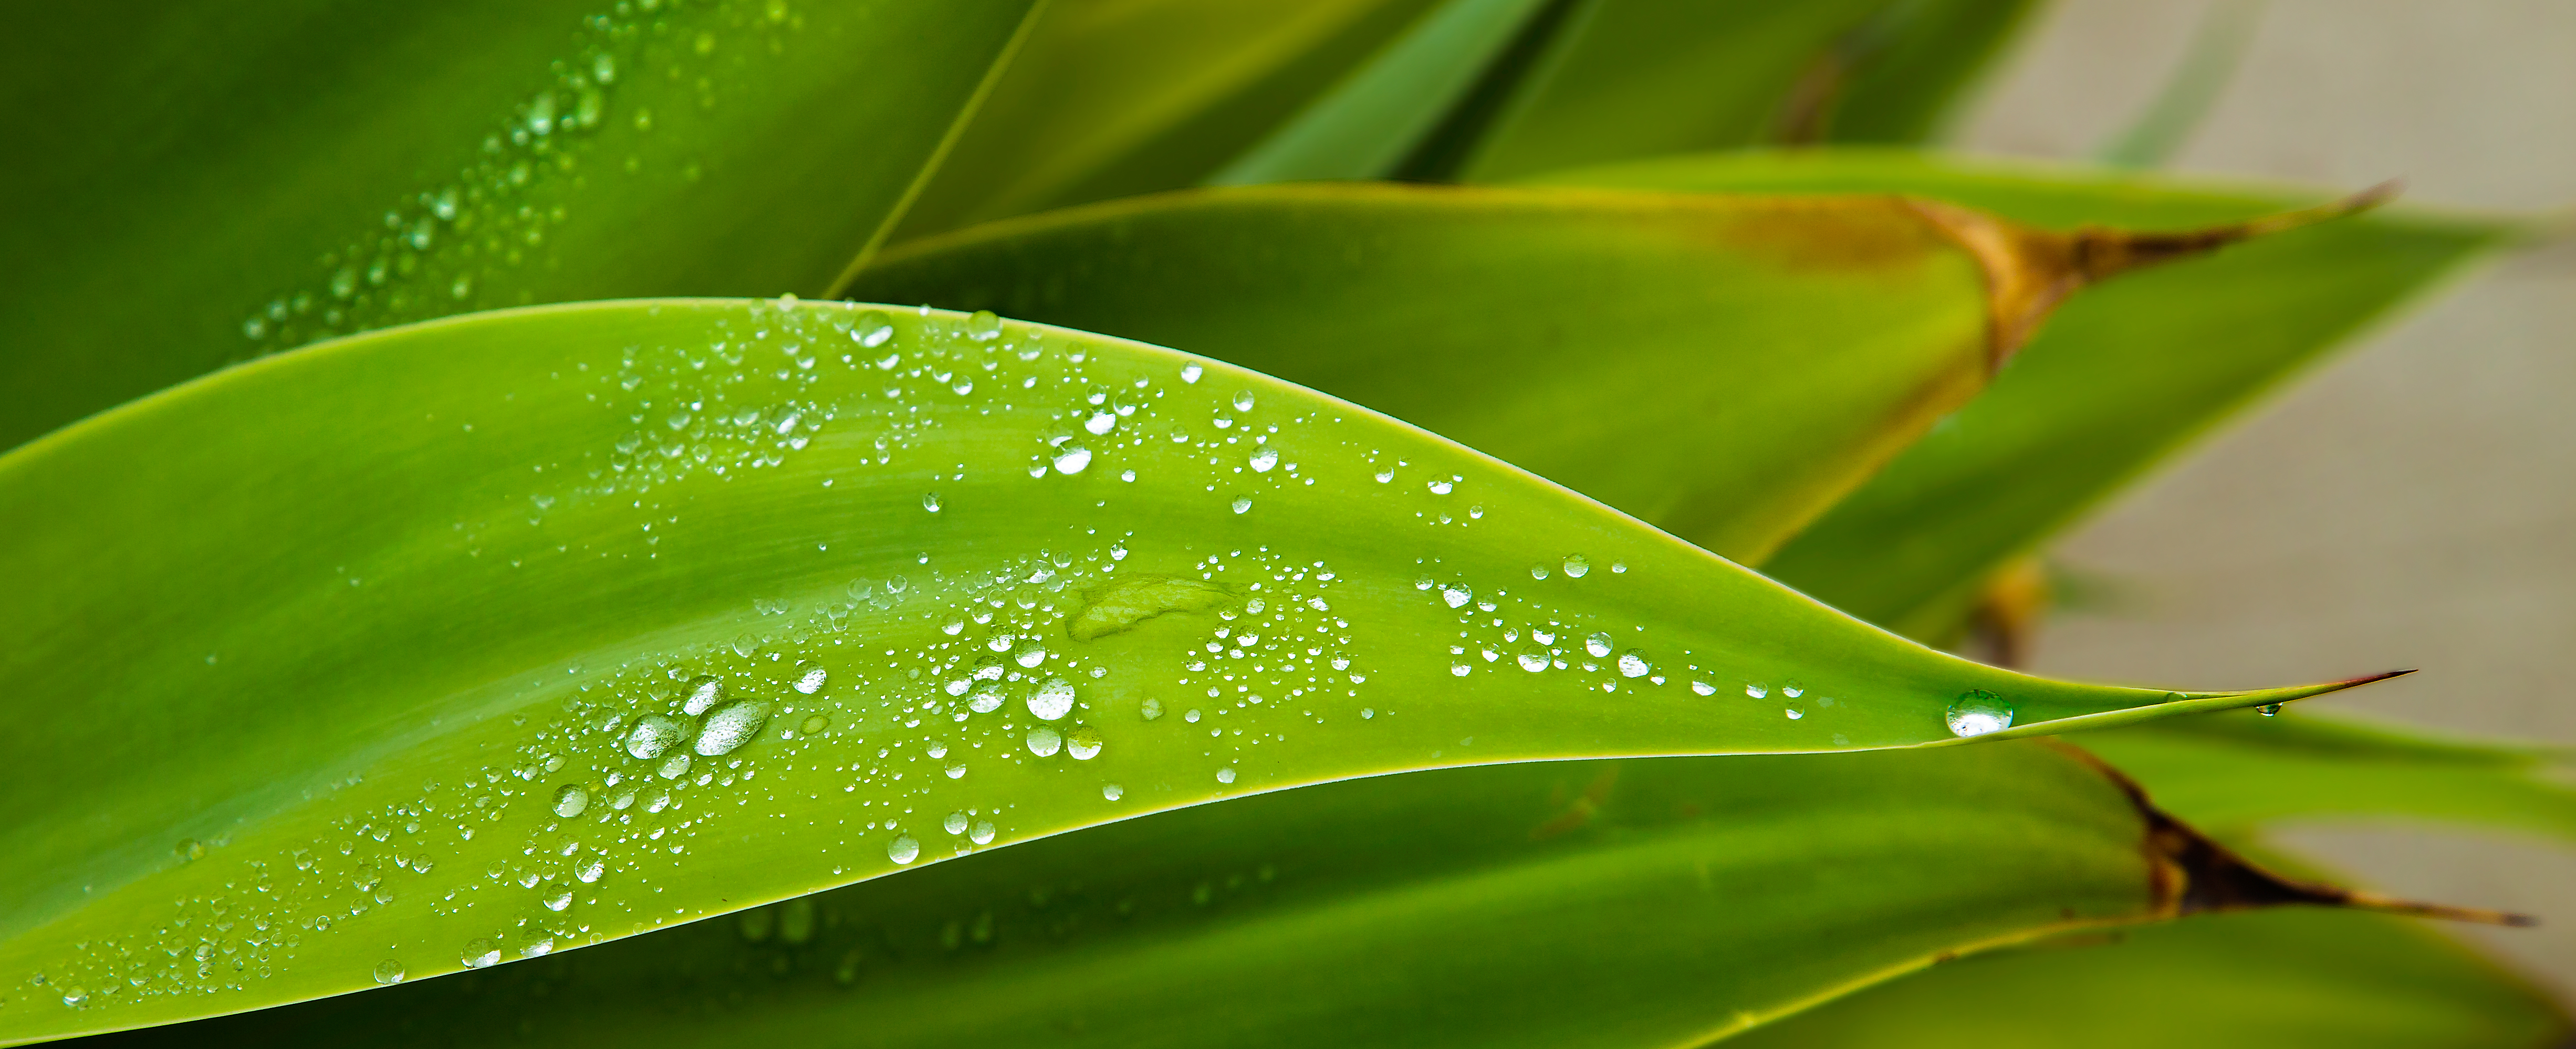
tree, water, nature, grass, branch, plant, photography, sunlight, rain, leaf, flower, petal, green, curve, botany, yellow, closeup, flora, close up, leaves, droplets, northridge, grandmashouse, msh0314, macro photography, msh03147, plant stem